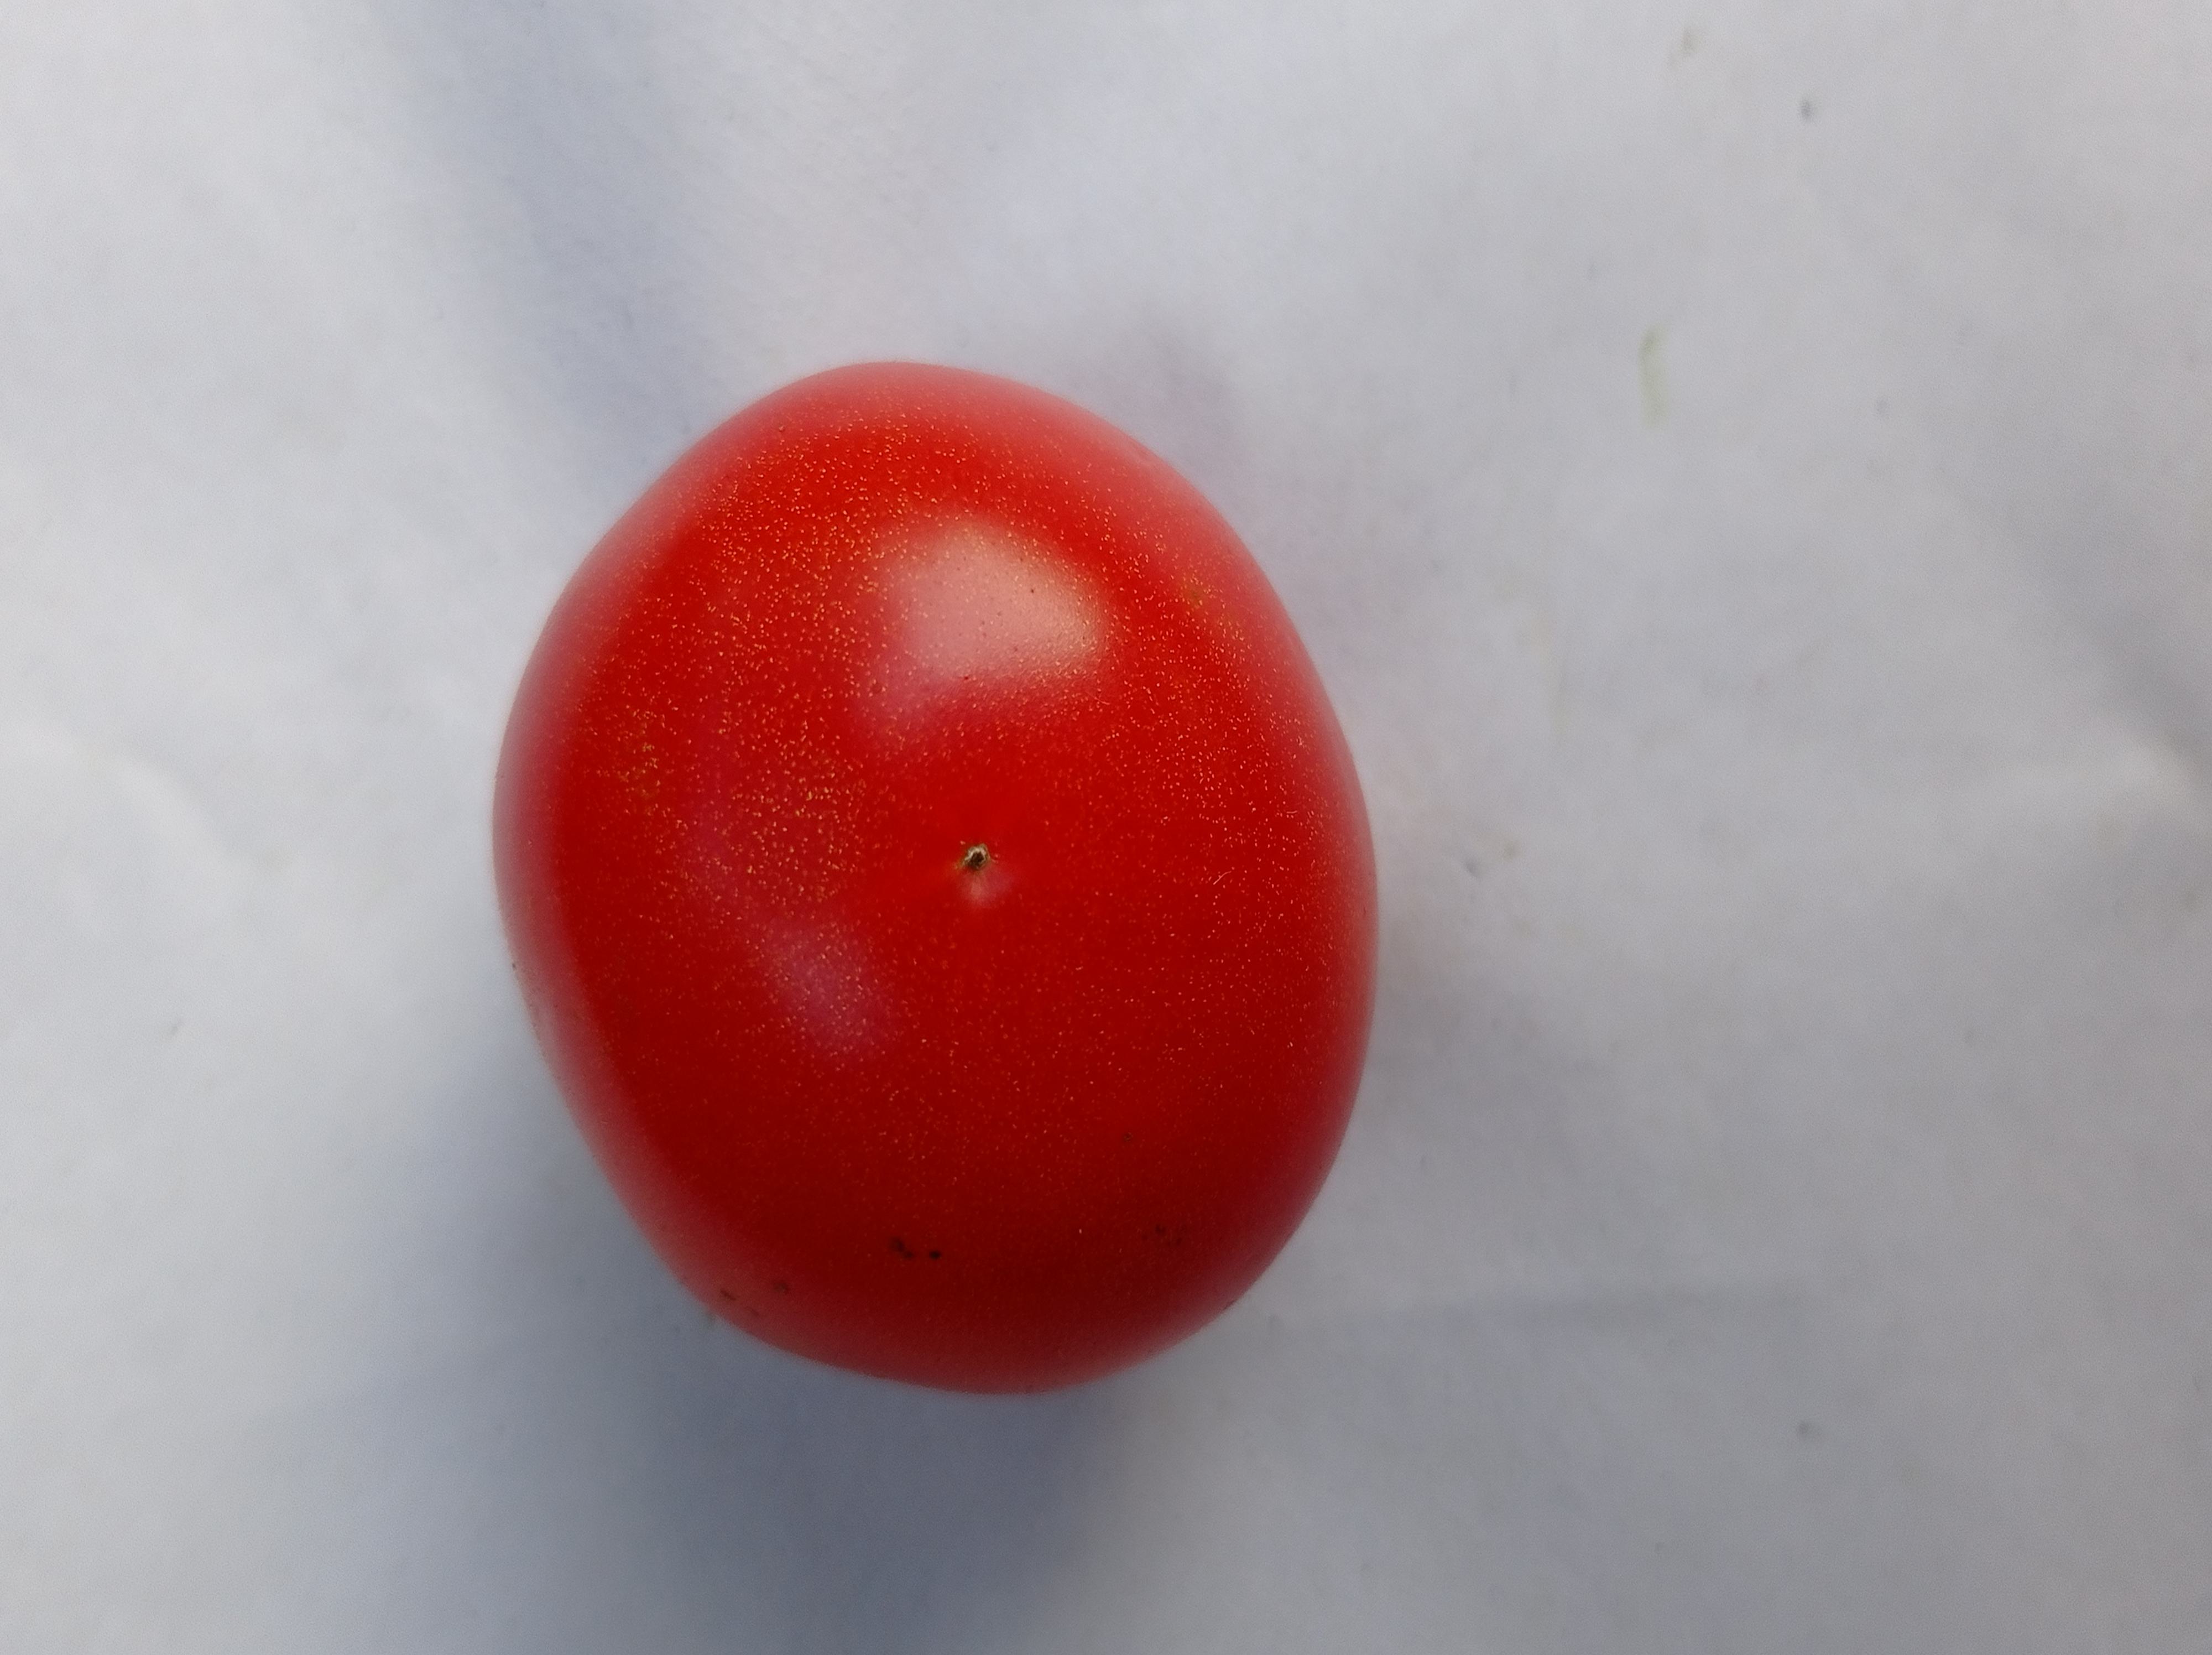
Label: Fresh